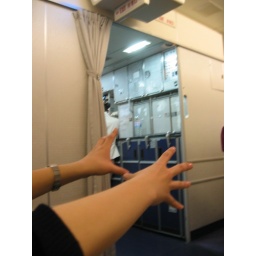
Chiaki was thirsty...there's a bottle of water over there...